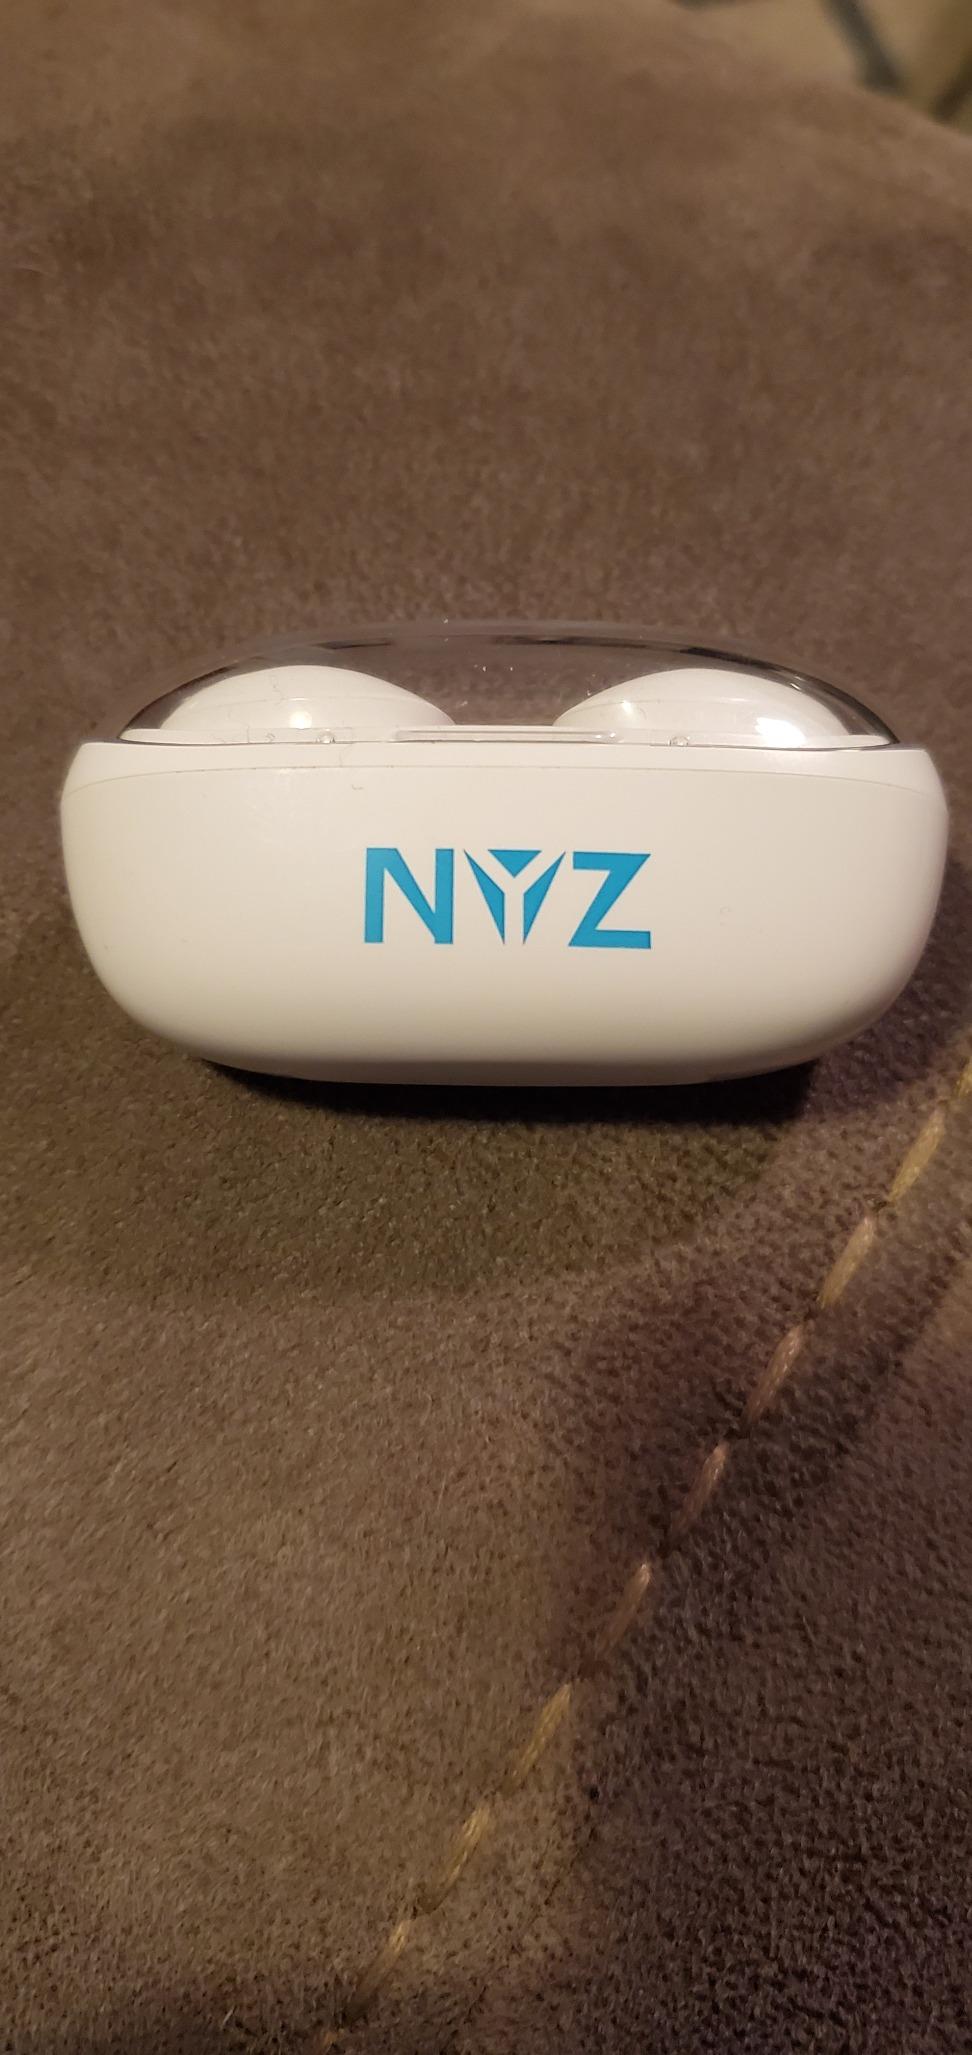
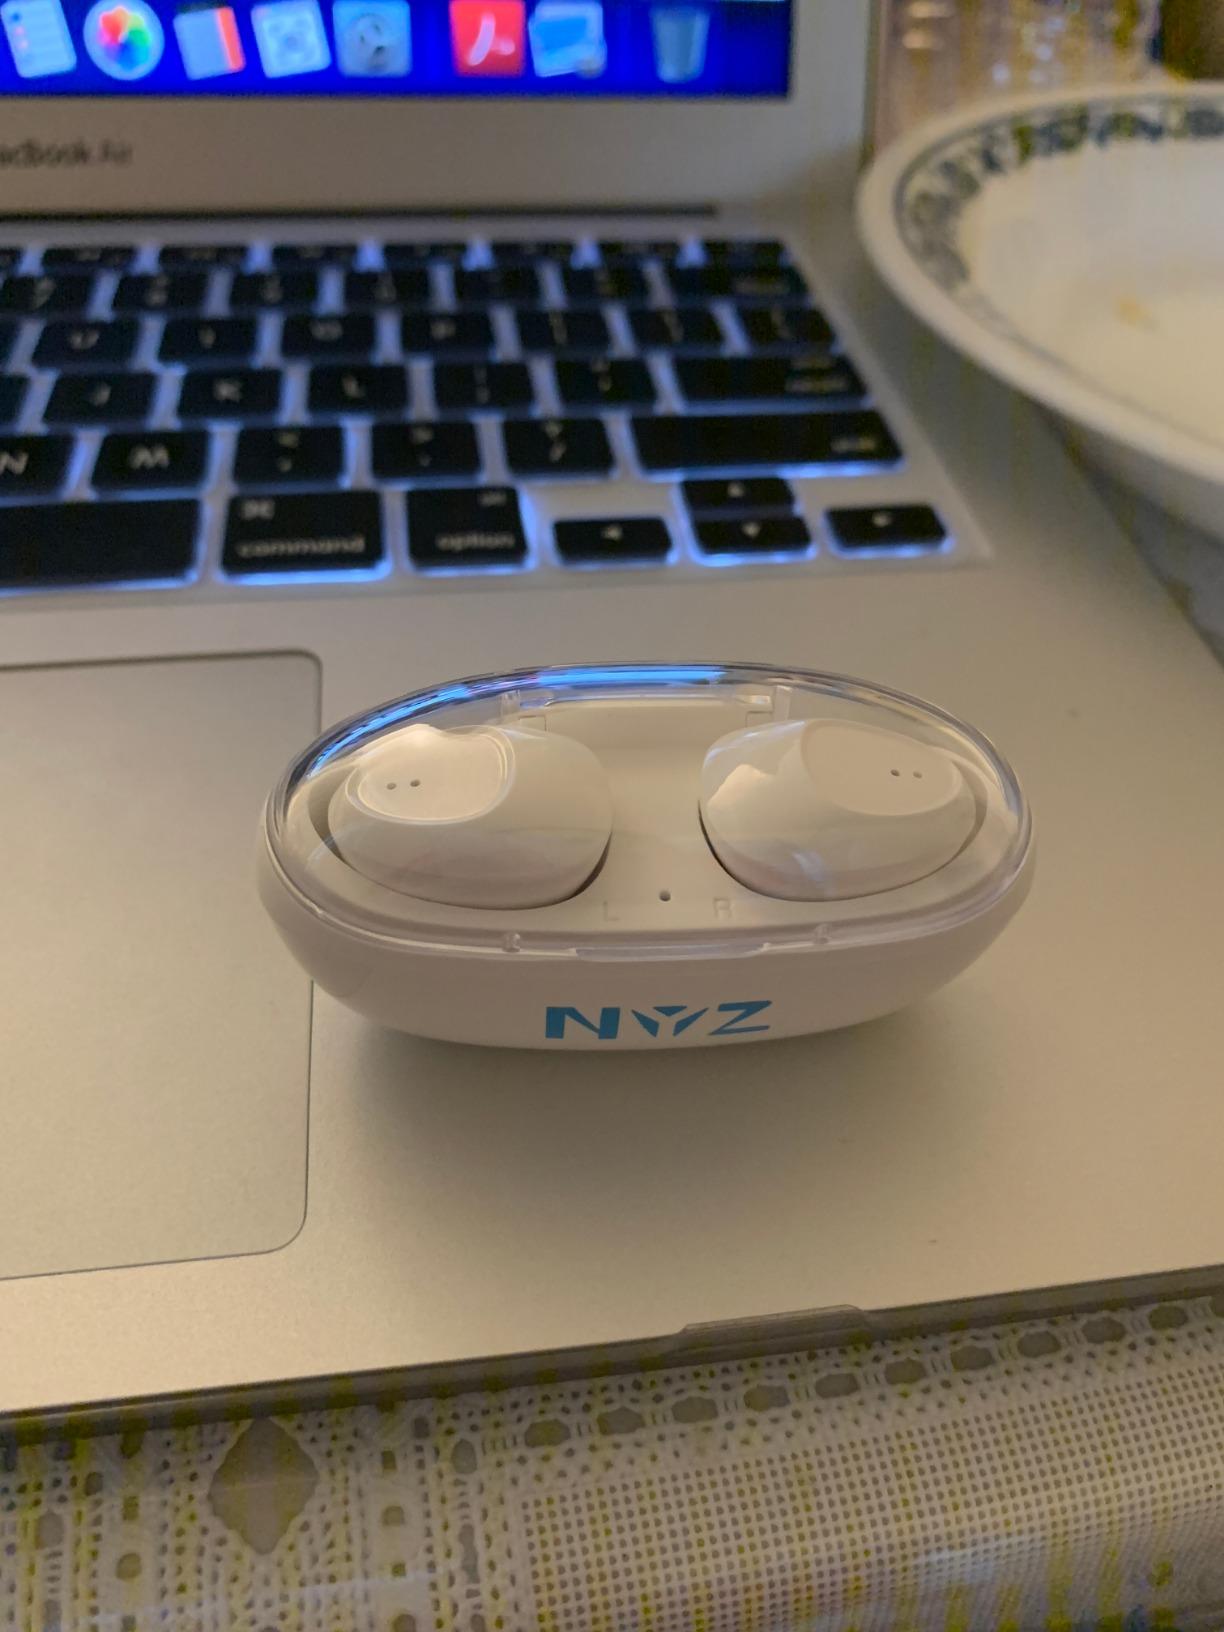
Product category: earbuds
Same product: yes